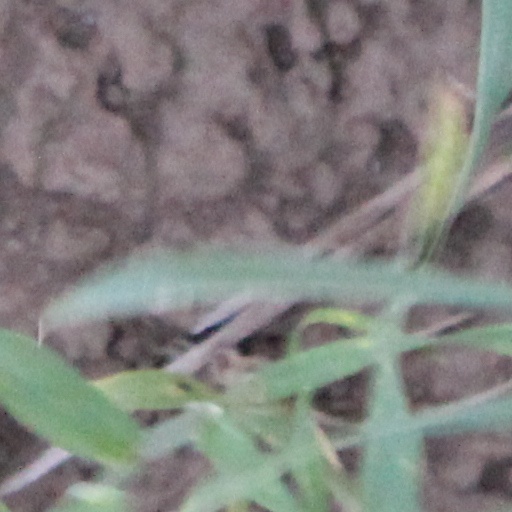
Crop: wheat